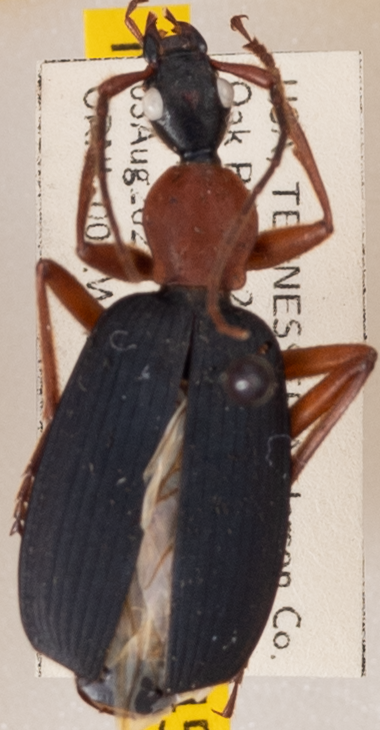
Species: Galerita bicolor
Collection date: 2022-06-07
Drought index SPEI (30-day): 1.69
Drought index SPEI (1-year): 0.738
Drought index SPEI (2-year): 1.354